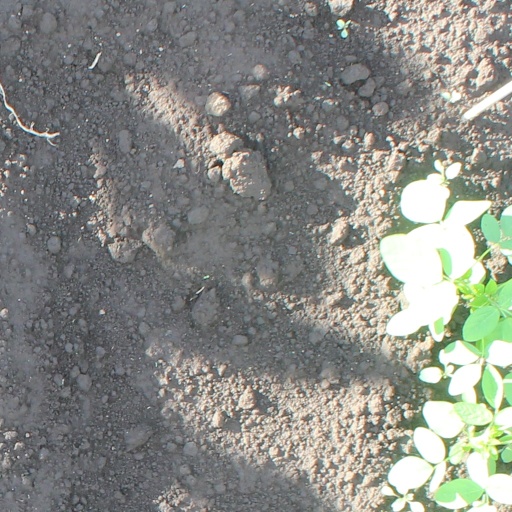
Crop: soybean